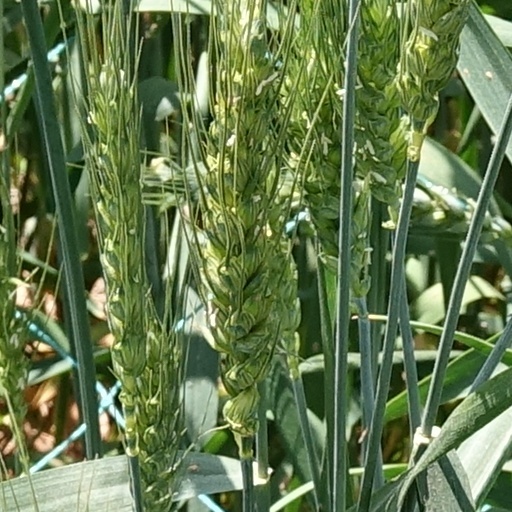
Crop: wheat